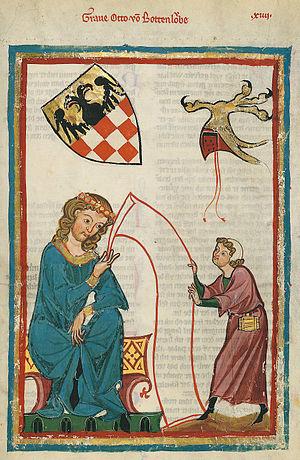
Othon de Botenlauben, comte de Henneberg, né en 1177 à Henneberg et mort avant 1245 près de Bad Kissingen, était un minnesänger, croisé et fondateur monastique.